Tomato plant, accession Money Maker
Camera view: vertical (180 deg); turntable rotation: 30 degrees
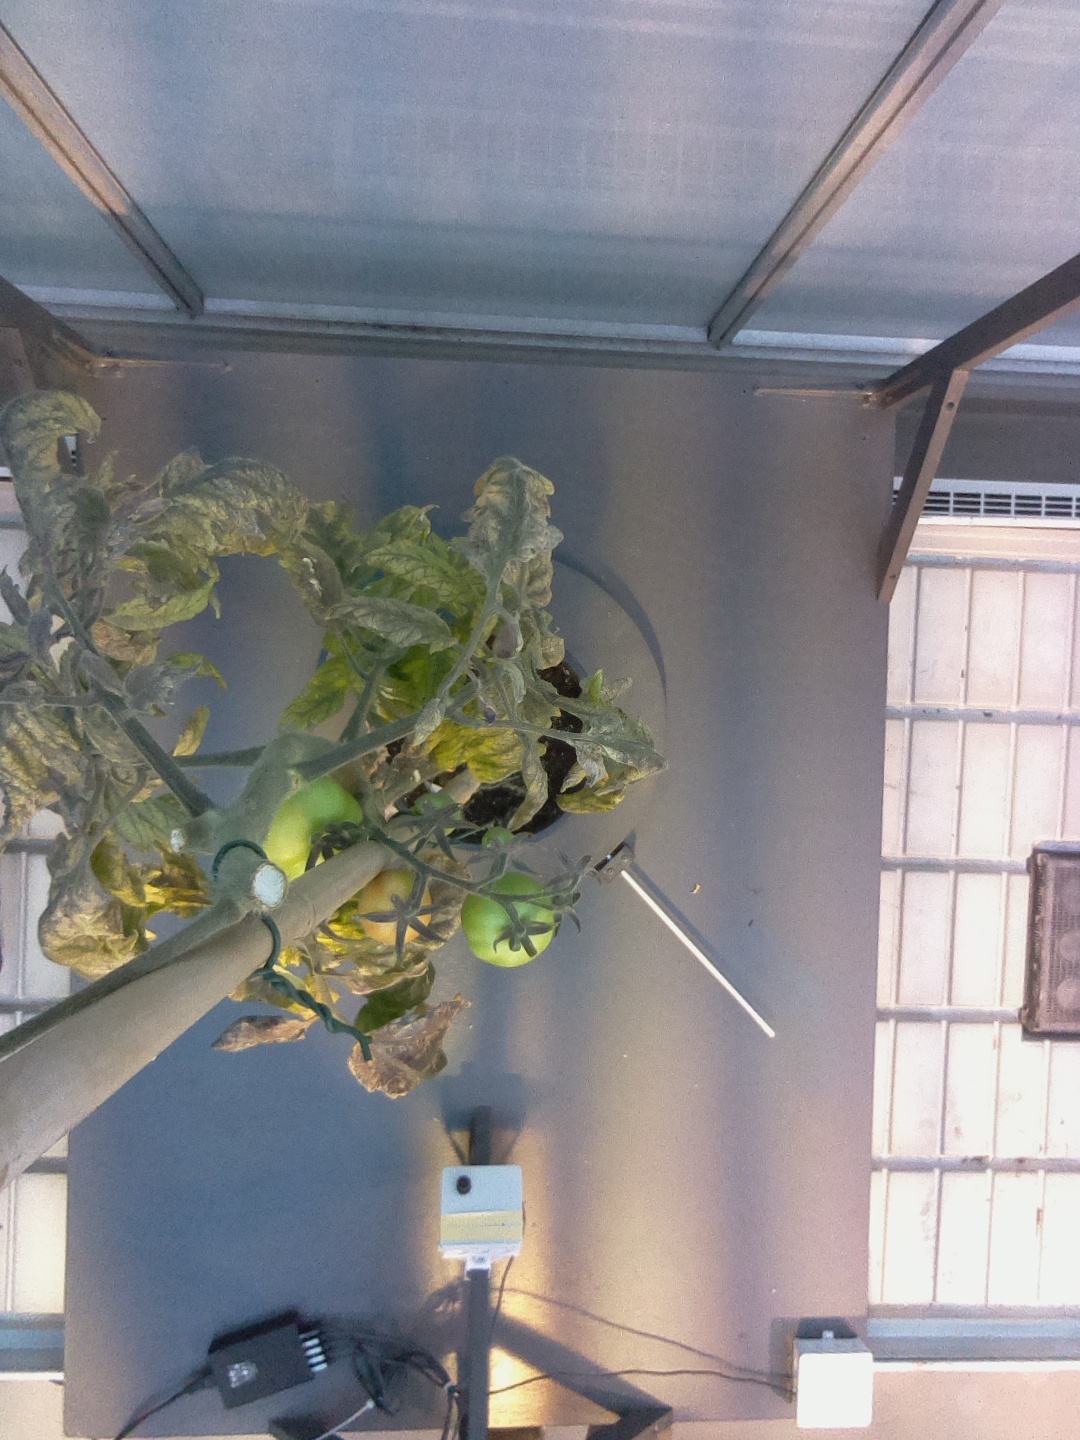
BBCH growth stage 80: fruits start showing typical ripe color (orange -> red)